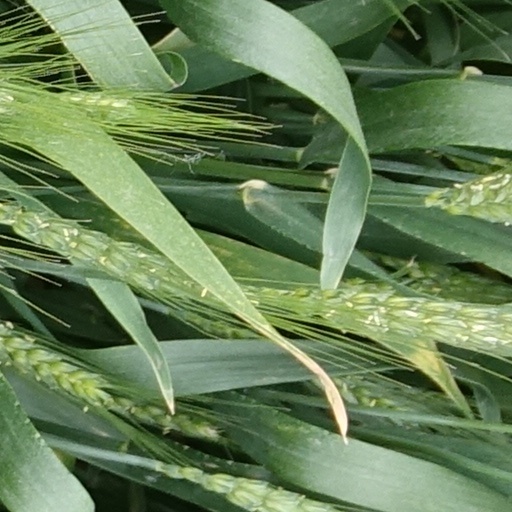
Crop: wheat